Adolf von Rhemen

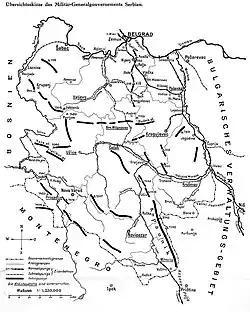
Austro-Hungarian occupation zone in Serbia governed by General von Rhemen.

During the First Serbian Campaign, elements of the Austro-Hungarian Army, including units under XIII Corps, committed war crimes against Serbian civilians. Reports indicate that Austro-Hungarian troops engaged in executions, mass reprisals, and destruction of villages in the Mačva region, Jadar valley, and areas near Loznica and Lešnica.